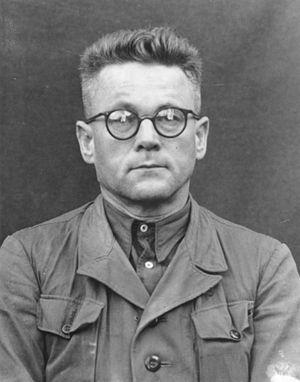
Karl Gebhardt était un médecin nazi, le médecin personnel de Heinrich Himmler et l'un des principaux coordinateurs et auteurs des expériences médicales sur les prisonniers des camps de concentration de Ravensbrück et d'Auschwitz.